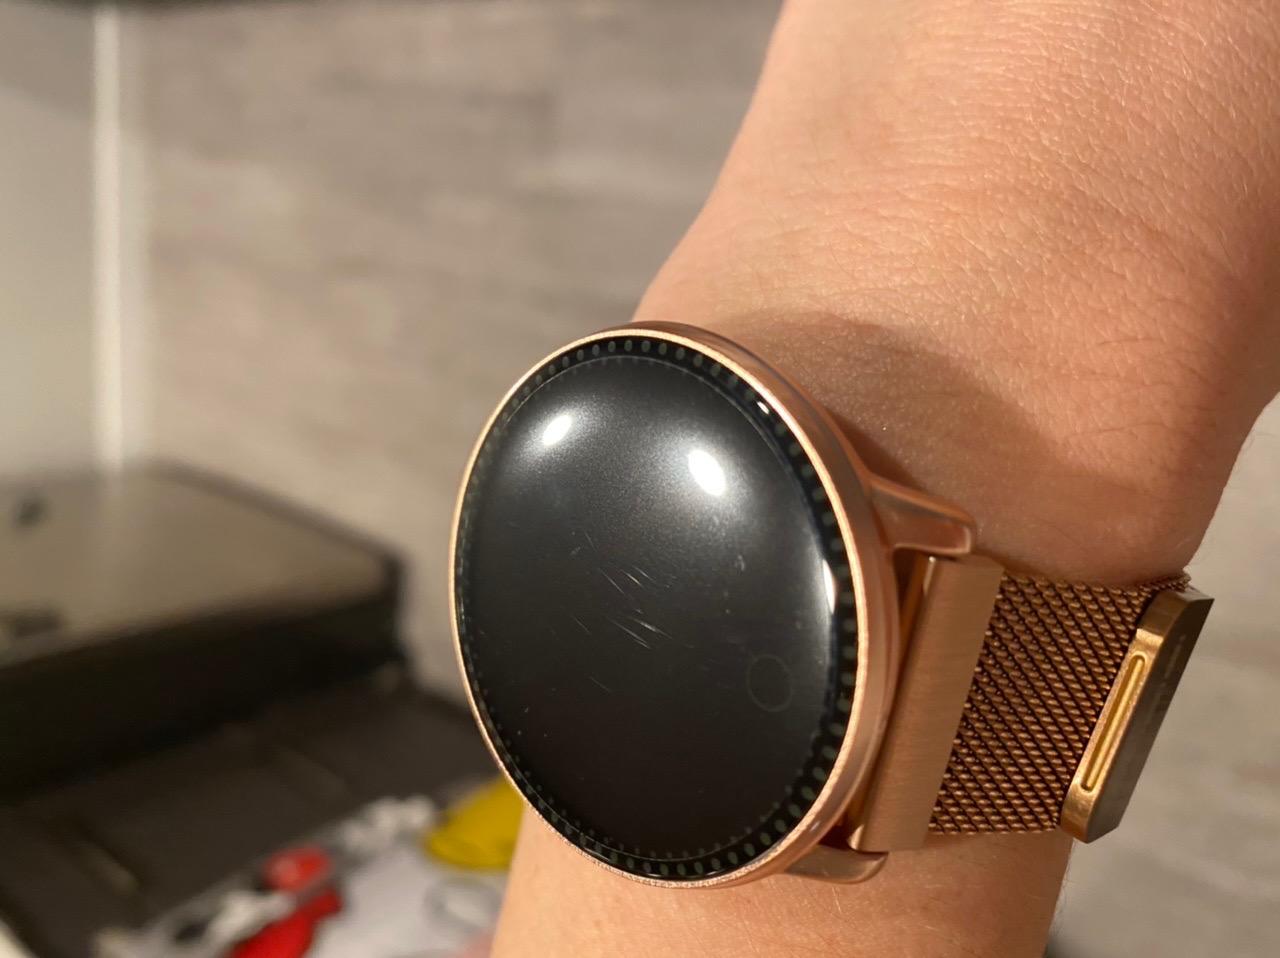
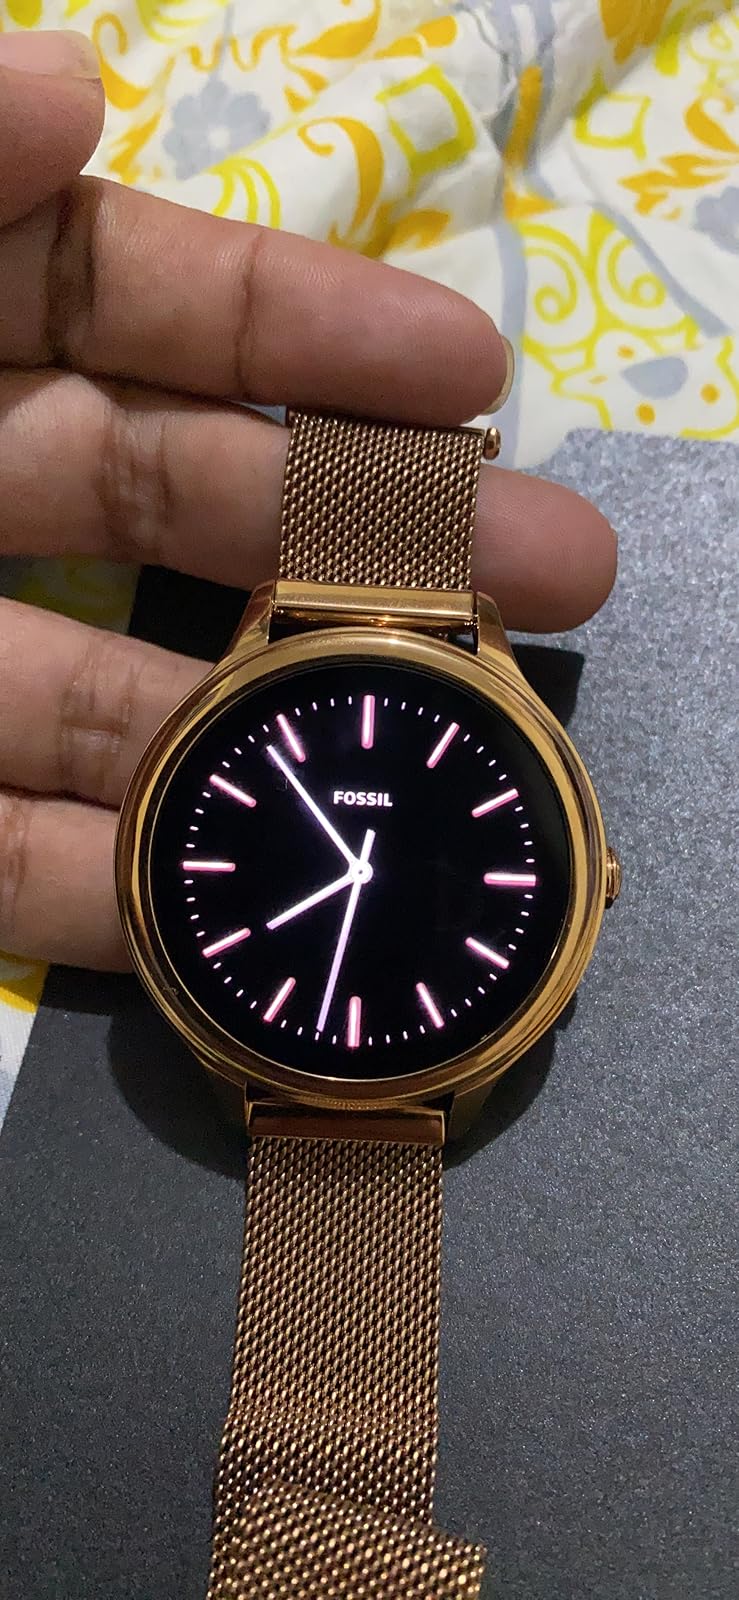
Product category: smartwatch
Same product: no